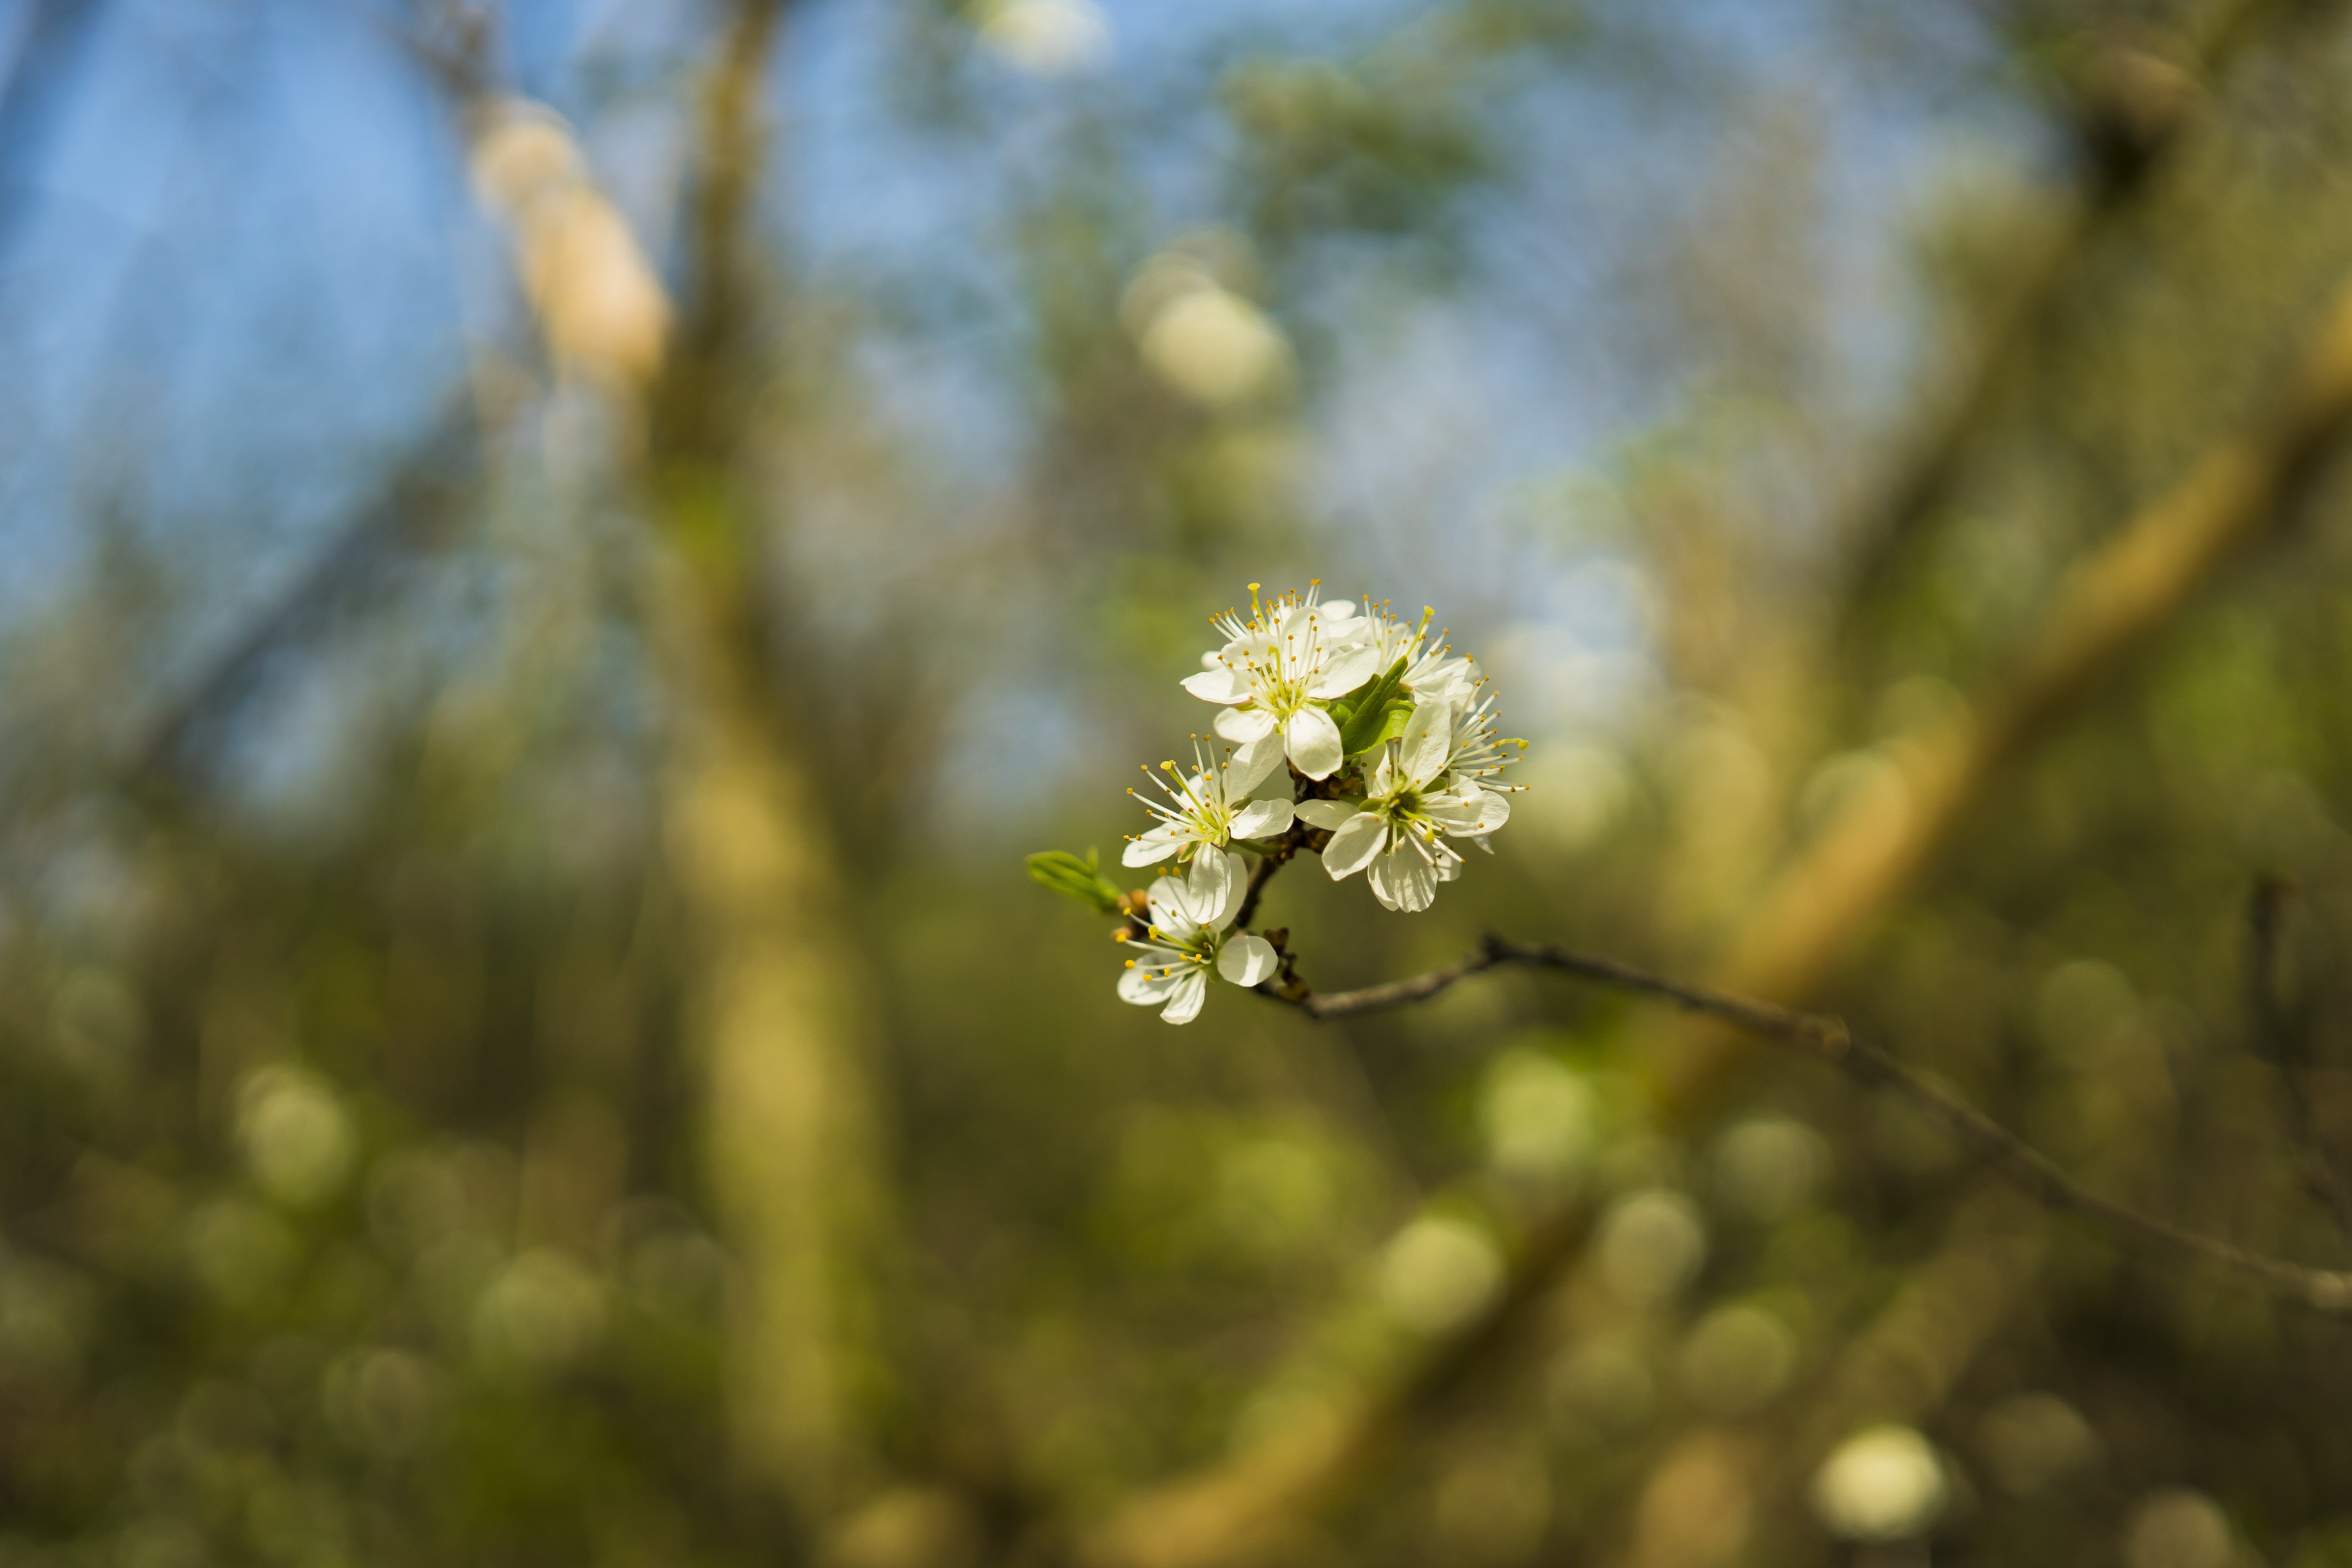
tree, nature, branch, blossom, plant, photography, meadow, sunlight, leaf, flower, bloom, young, food, spring, green, produce, macro, autumn, botany, yellow, close, flora, season, cherry blossom, sprout, wildflower, flowers, close up, shrub, frisch, cherry, macro photography, white blossom, flowering plant, foliation, young leaves, first drive, land plant